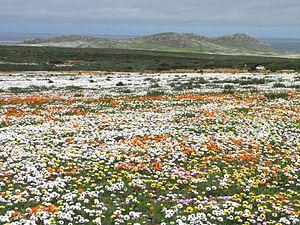
L'Afrique du Sud occupe toute la partie australe de l'Afrique. Son littoral couvre plus de 2 850 km allant de la frontière désertique avec la Namibie sur l'Océan Atlantique à l'ouest, jusqu'à la frontière avec le Mozambique sur l'Océan Indien au nord-est. La zone côtière inférieure est étroite sur une grande partie de cette surface, cédant la place à un escarpement montagneux qui sépare la côte du plateau élevé. À certains endroits, notamment dans la province du KwaZulu-Natal, à l'est, une plus longue distance sépare la côte de l'escarpement. Bien que la majeure partie du pays soit classée comme semi-aride, le climat et la topographie varient considérablement.